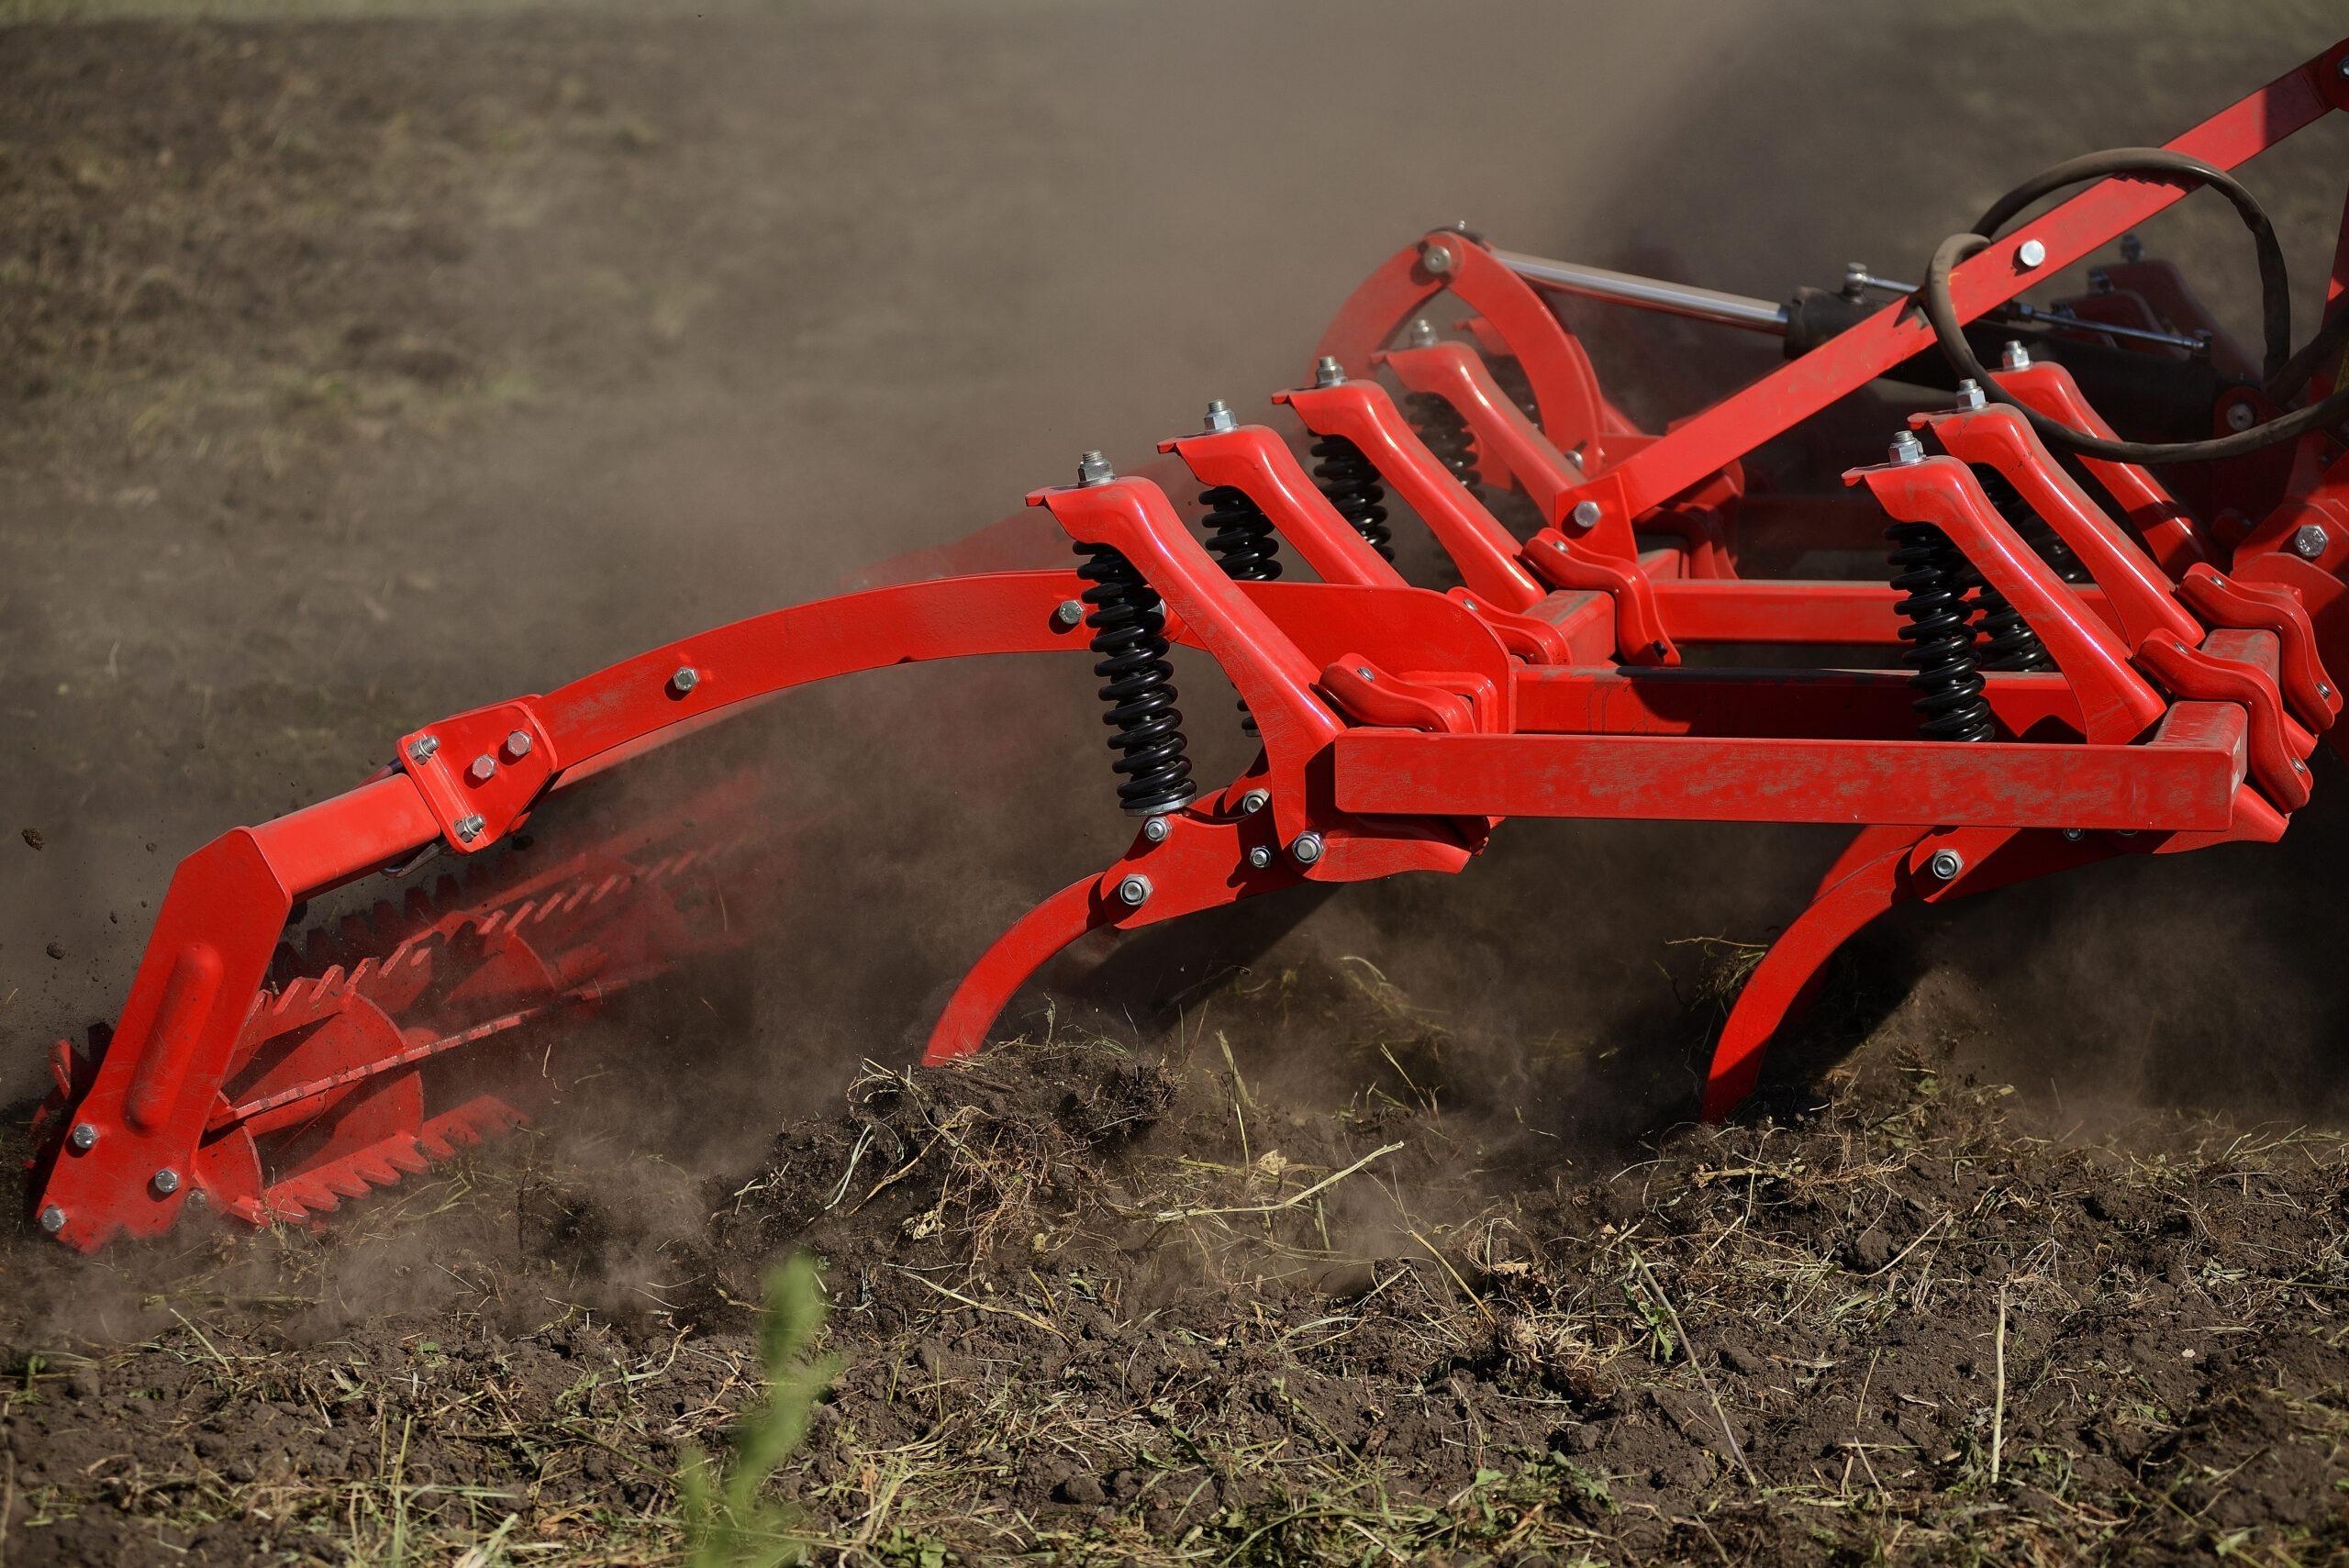
Mashine au mtambo wa kilimo ambao unatumika kuandaa shamba kwa ajili ya upandaji wa mbegu, na mashine hizi hutumika kupunguza nguvu kazi ambayo ingetumika na binadamu na kupunguza muda mrefu ambao mkulima angeutumia mpaka kufikia hatua ya kupanda mbegu .